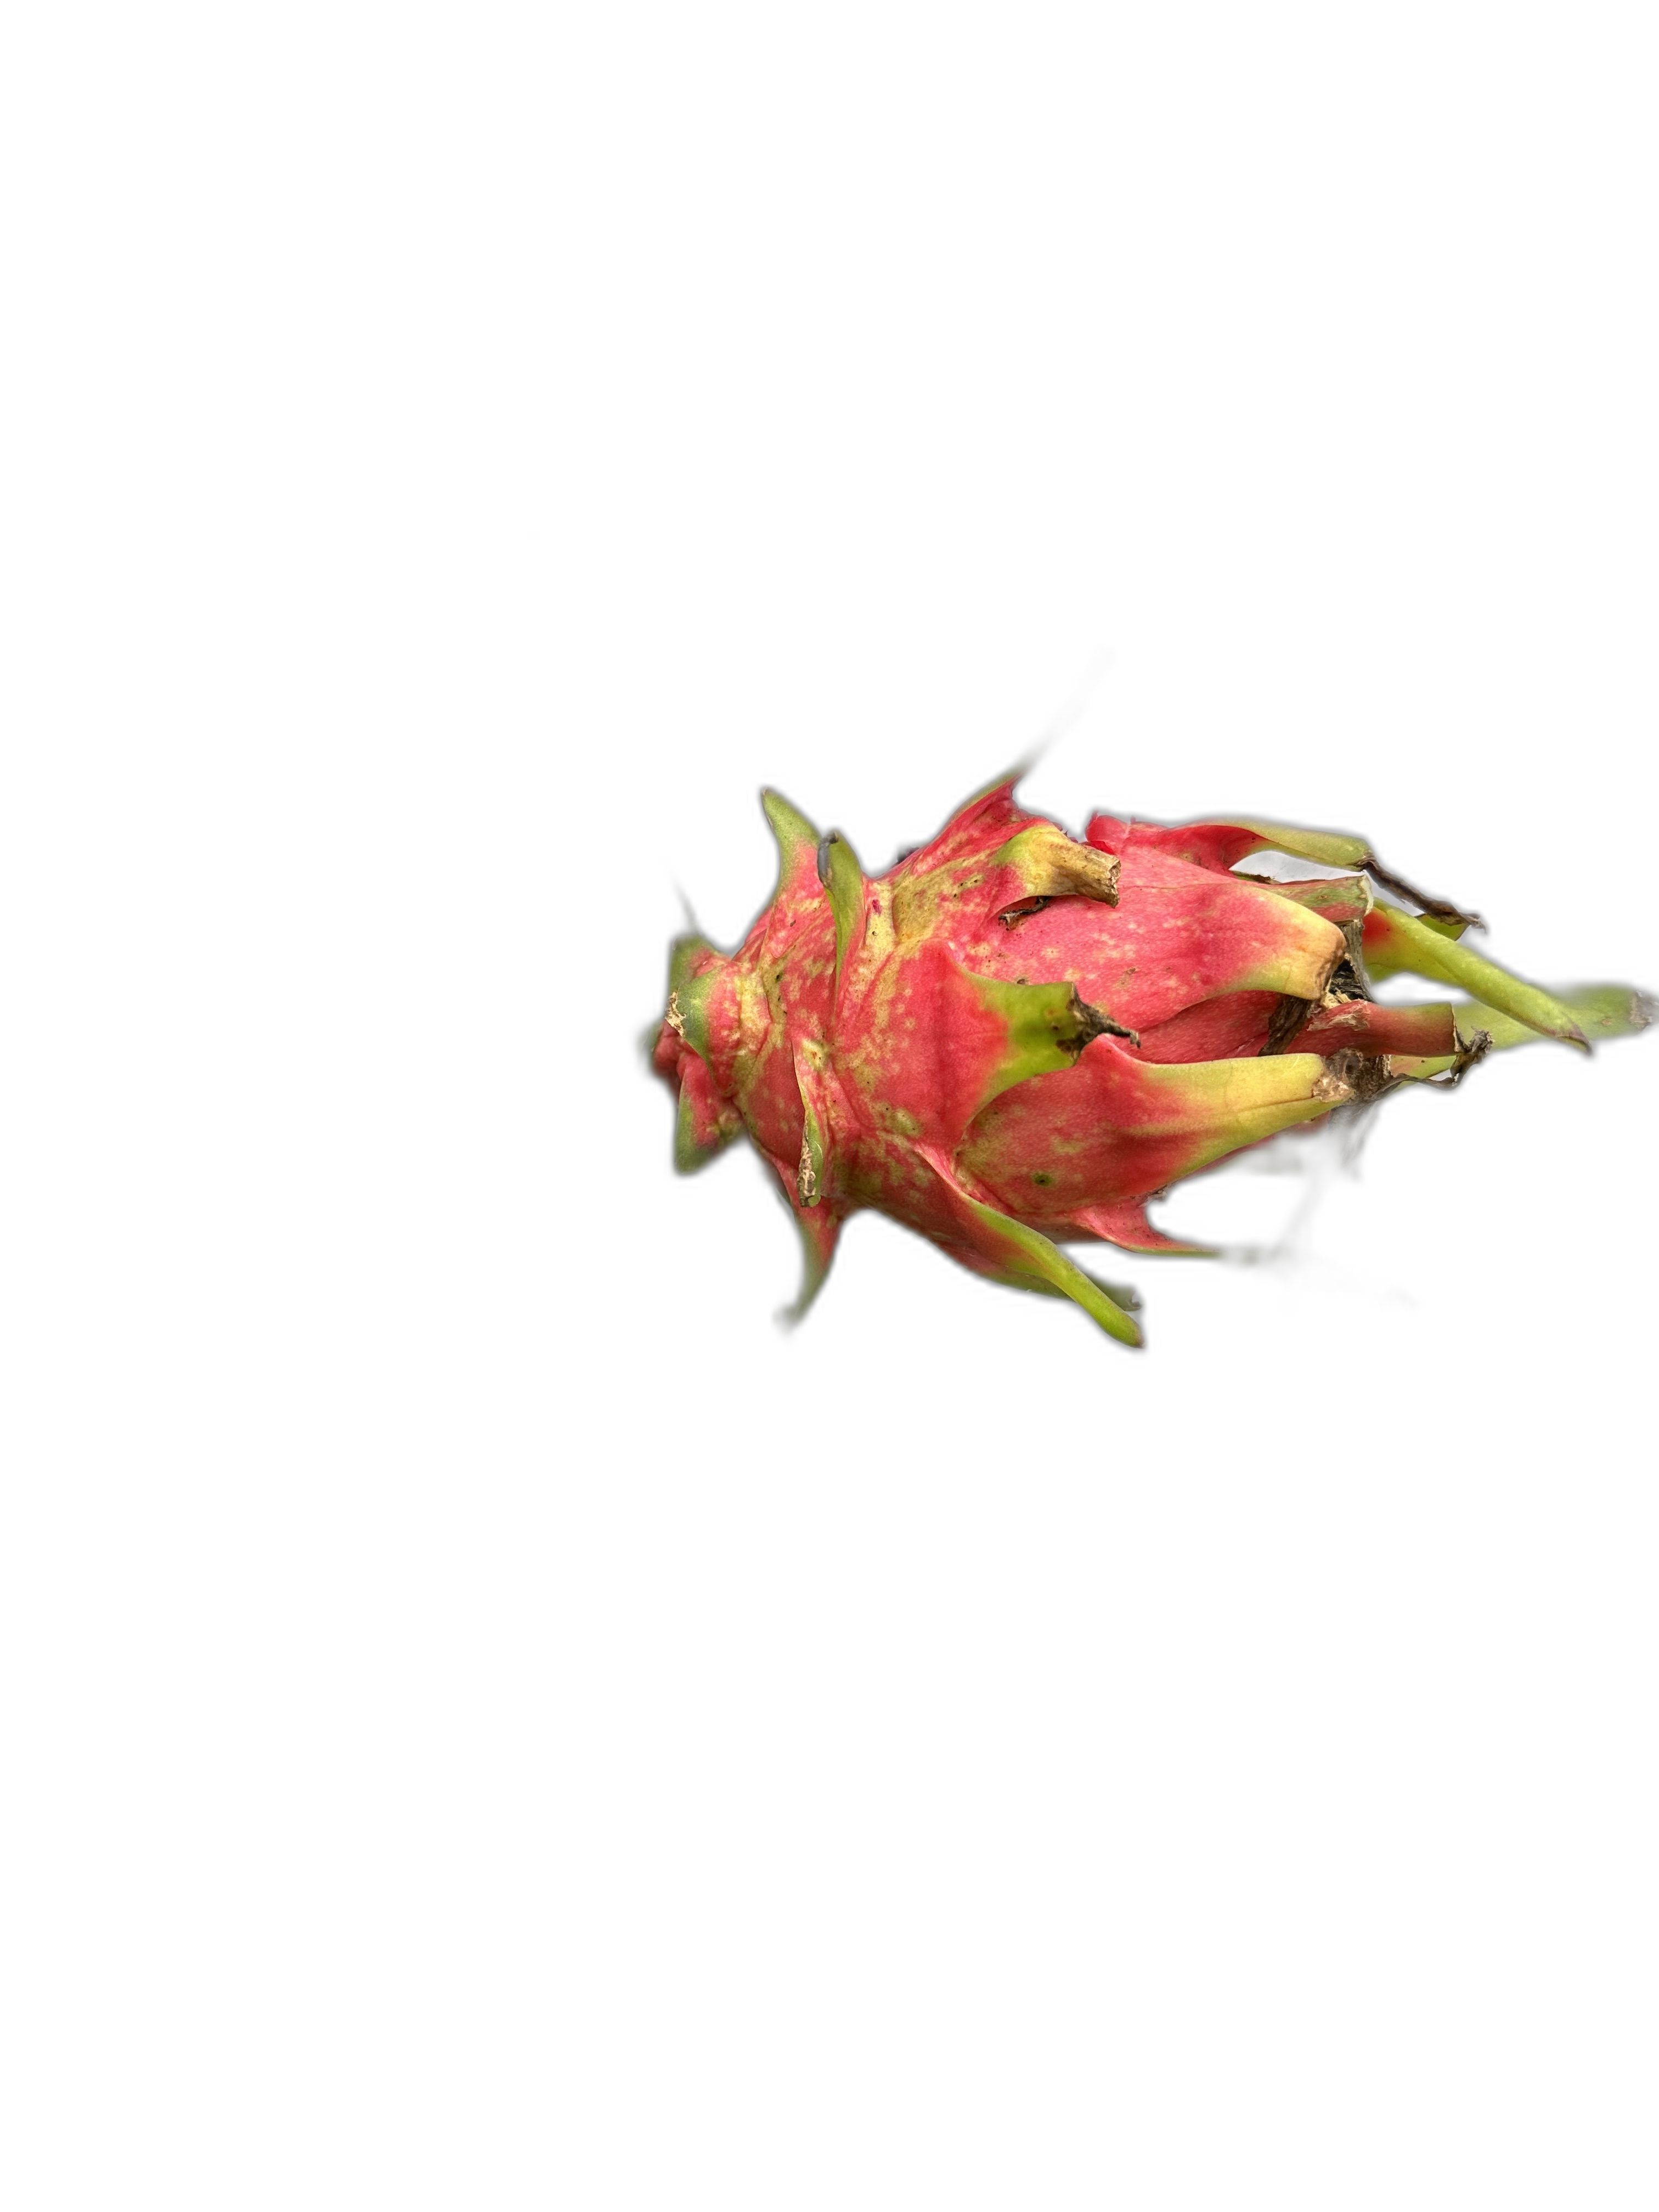
Label: Bad fruit